Pacific Coffee

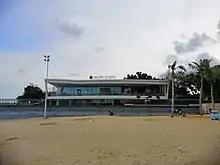
A branch in Zhuhai, China

PCC has 120 branches in Hong Kong, as well as branches in Beijing, Shanghai, Macau, Foshan, Shenzhen, Guangzhou, Hangzhou, Nanjing, Shenyang, Suzhou, Xi'an, Zhuhai, Singapore, Cyprus and Malaysia.